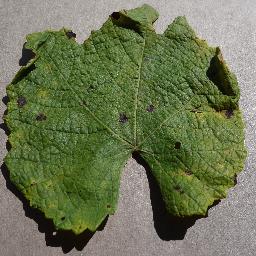
Label: Grape___Leaf_blight_(Isariopsis_Leaf_Spot)